Nisan Bak

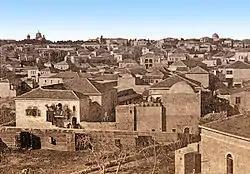
Kirya Ne'emana in 1925

In 1875 Nisan Bak, together with Rabbi Shmuel Mordechai Warshavsky and under the auspices of Kollel Volhin, founded the Jewish neighborhood of Kirya Ne'emana, initially called "Oholei Moshe vi-Yhudit" ("Tents of Moses and Judith"), but popularly known as "Batei Nissan Bak" ("Nissan Bak Houses"). The neighborhood was originally intended for Hasidic Jews, but due to lack of financing, only 30 of the planned 60 houses were constructed. The remainder of the land was apportioned to several other groups: Syrian, Iraqi, and Persian Jews. In the 1890s another neighborhood, Eshel Avraham, was erected next to Kirya Ne'emana for Georgian and Caucasian Jews. These neighborhoods were virtually abandoned during the 1929 Palestine riots and the homes taken over by Christians and Muslims. The remaining Jewish residents left with the Arab takeover of East Jerusalem after 1948.